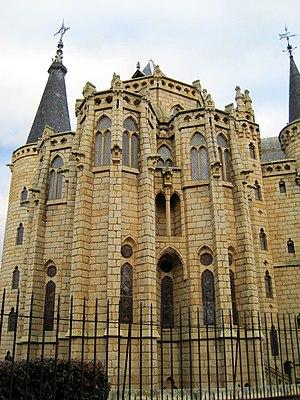
Le palais épiscopal d'Astorga est un édifice de style moderniste conçu entre 1889 et 1893 par l'architecte espagnol Antoni Gaudí à Astorga en Espagne. Il s'agit d'une des rares œuvres importantes de Gaudí hors de Catalogne.